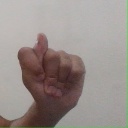
अक्षर: ट